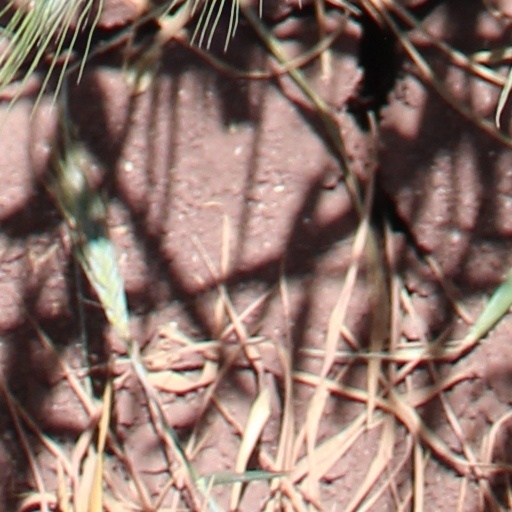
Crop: wheat